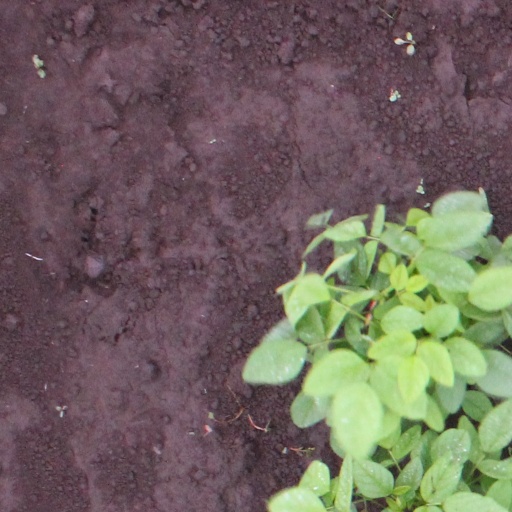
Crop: soybean